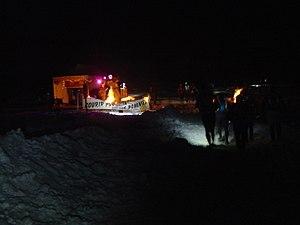
SaintéLyon 2017. Animation et feu pour réchauffer les coureurs dans la nuit
La SaintéLyon est un « running raid nocturne » entre les villes de Saint-Étienne et de Lyon. C'est une course à pied très populaire, en individuel ou en relais par équipes de 2, 3 ou 4 personnes. Il est également possible de la faire en randonnée. Elle s'effectue en partie sur du bitume et sur des chemins pédestres.